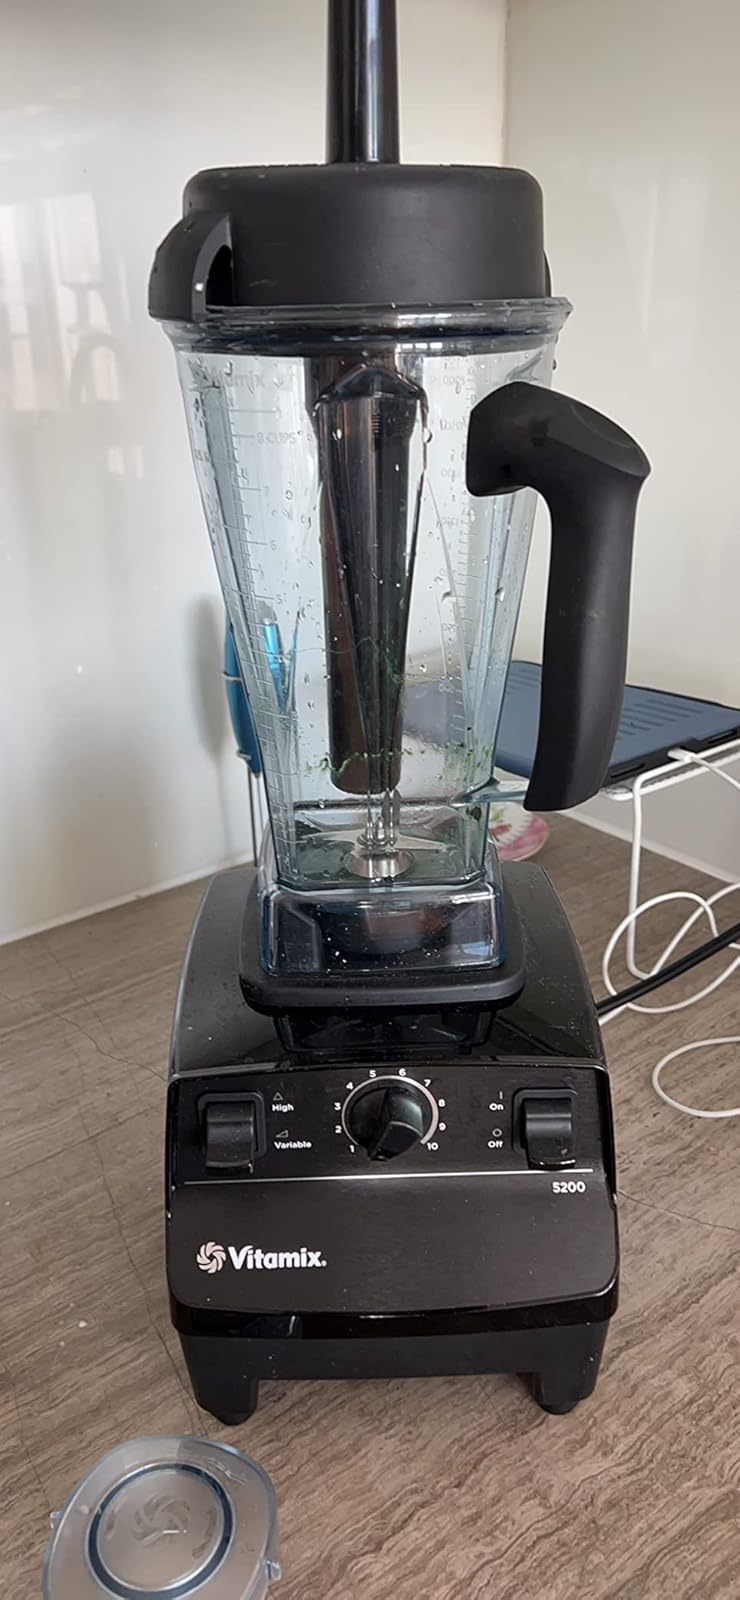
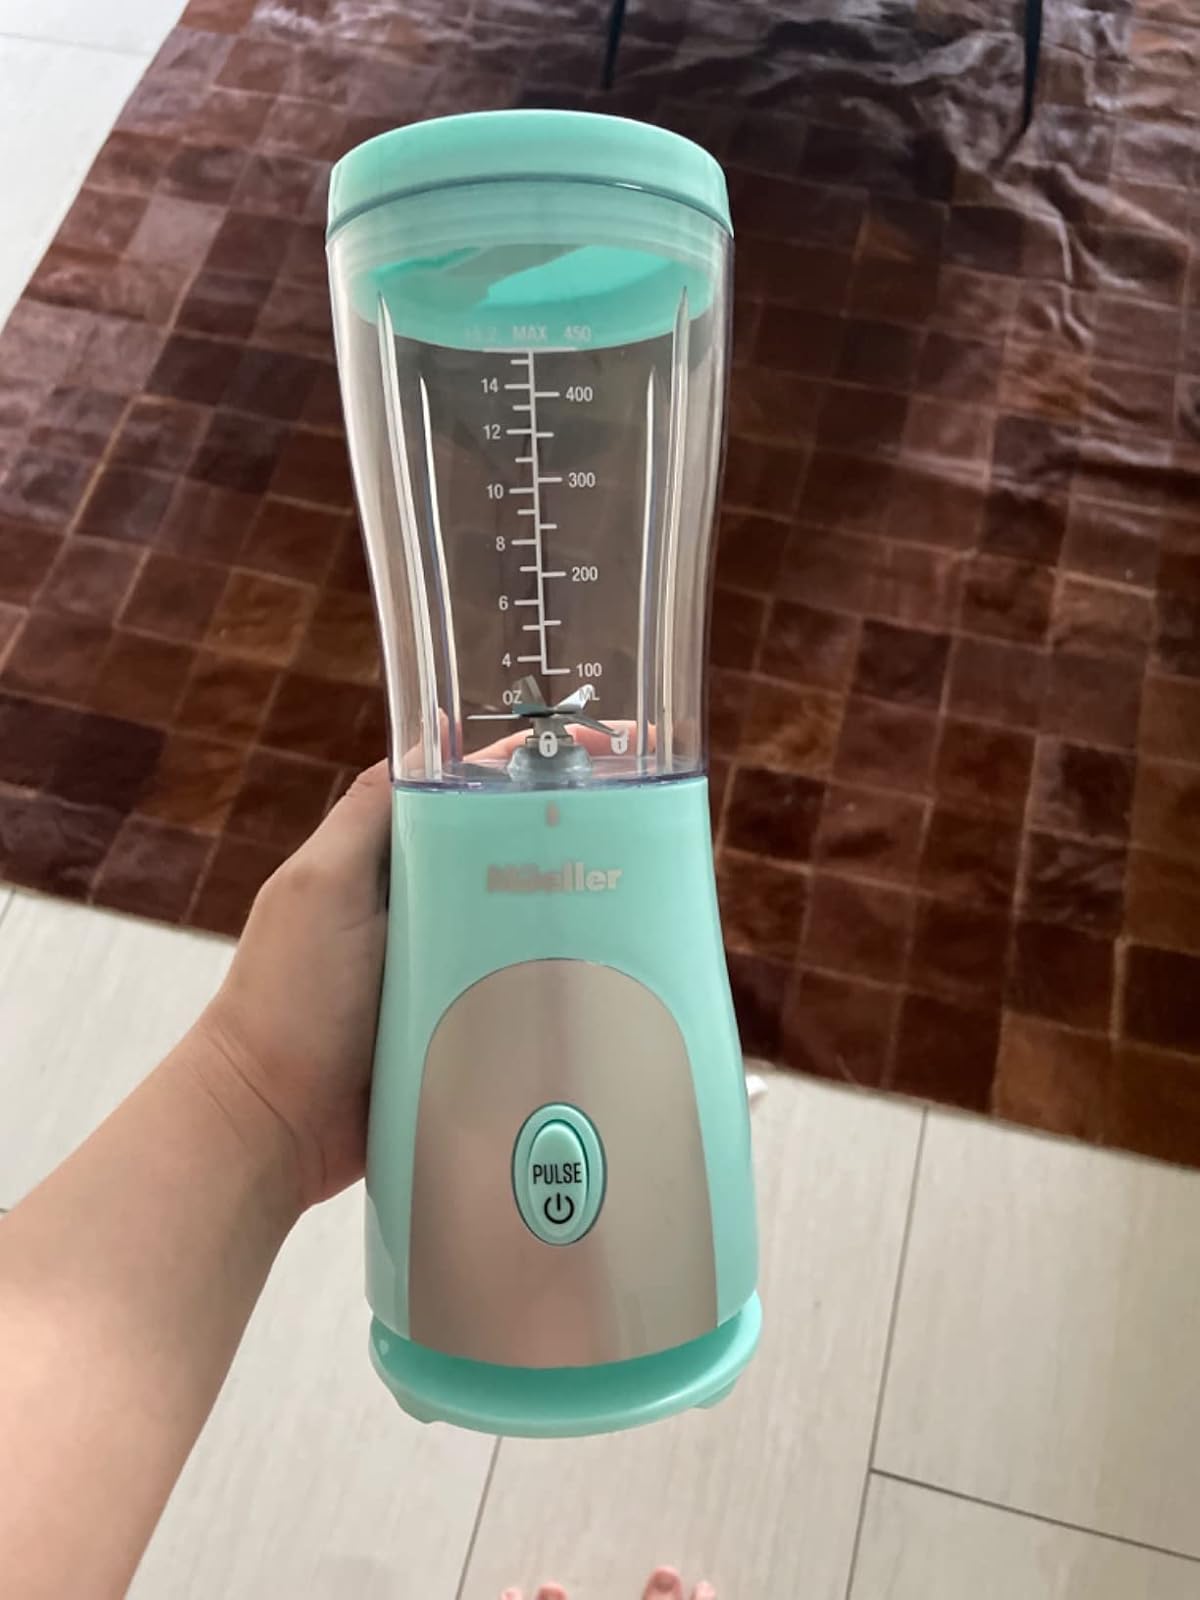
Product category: items_blender
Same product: no